Sex pheromone

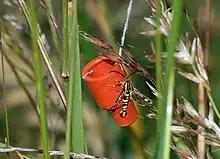
A pheromone trap in use to monitor insect pests

Sex pheromones have found applications in pest monitoring and pest control. For monitoring, pheromone traps are used to attract and catch a sample of pest insects to determine whether control measures are needed. For control, much larger quantities of a sex pheromone are released to disrupt the mating of a pest species. This can be either by releasing enough pheromone to prevent males from finding females, effectively drowning out their signals, or by mass trapping, attracting and removing pests directly. For example, research on the control of the spruce bud moth ("Zeiraphera canadensis)" has focused on the use of the pheromone E-9-tetradecenyl-acetate, a chemical the spruce bud moth releases during mating.